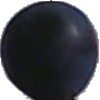
Label: blue_grape